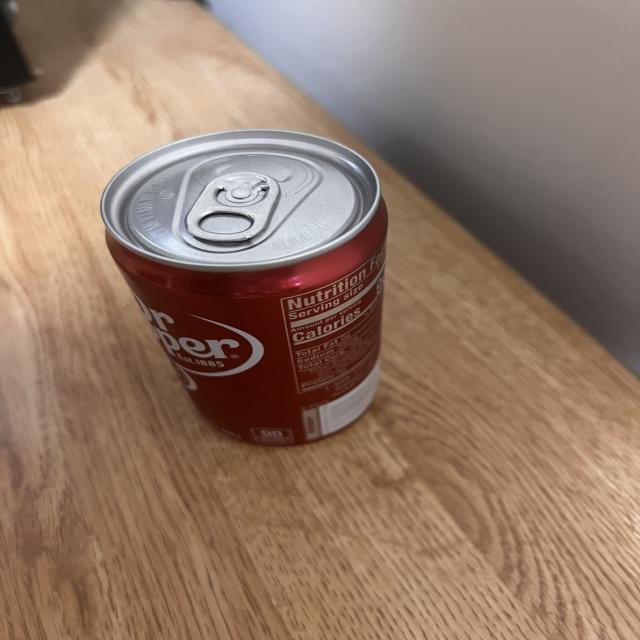
Label: cans